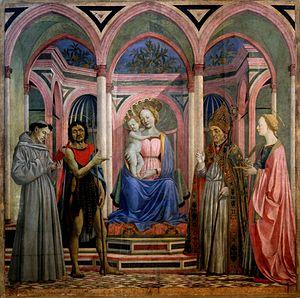
Le Musée national est un musée de Belgrade, la capitale de la Serbie. Il a été créé en 1844. Il est situé sur la Place de la République, dans la municipalité urbaine de Stari grad. Les collections du musée comportent plus de 400 000 objets et œuvres référencés et notamment une importante collection de peintures. Le bâtiment actuel du musée a été construit en 1903 et il est aujourd'hui inscrit sur la liste des monuments culturels de grande importance de la République de Serbie et sur la liste des biens culturels de la Ville de Belgrade.
La Renaissance florentine dans les arts figuratifs est la nouvelle manière d'aborder les arts et la culture à Florence pendant la période allant approximativement du début du XVᵉ à la fin du XVIᵉ siècle. Ce nouveau langage figuratif est lié à une nouvelle façon de penser l'homme et le monde qui l'entoure à partir de la culture locale et de l'humanisme déjà mis en évidence au XIVᵉ siècle, entre autres par Pétrarque et Coluccio Salutati. Les nouveautés proposées dans les arts figuratifs au tout début du XVᵉ siècle par Filippo Brunelleschi, Donatello et Masaccio n'ont pas été immédiatement acceptées par la communauté et sont restées pendant une vingtaine d'années incomprises et minoritaires par rapport au gothique international.
Cette page concerne l'année 1445 du calendrier julien.